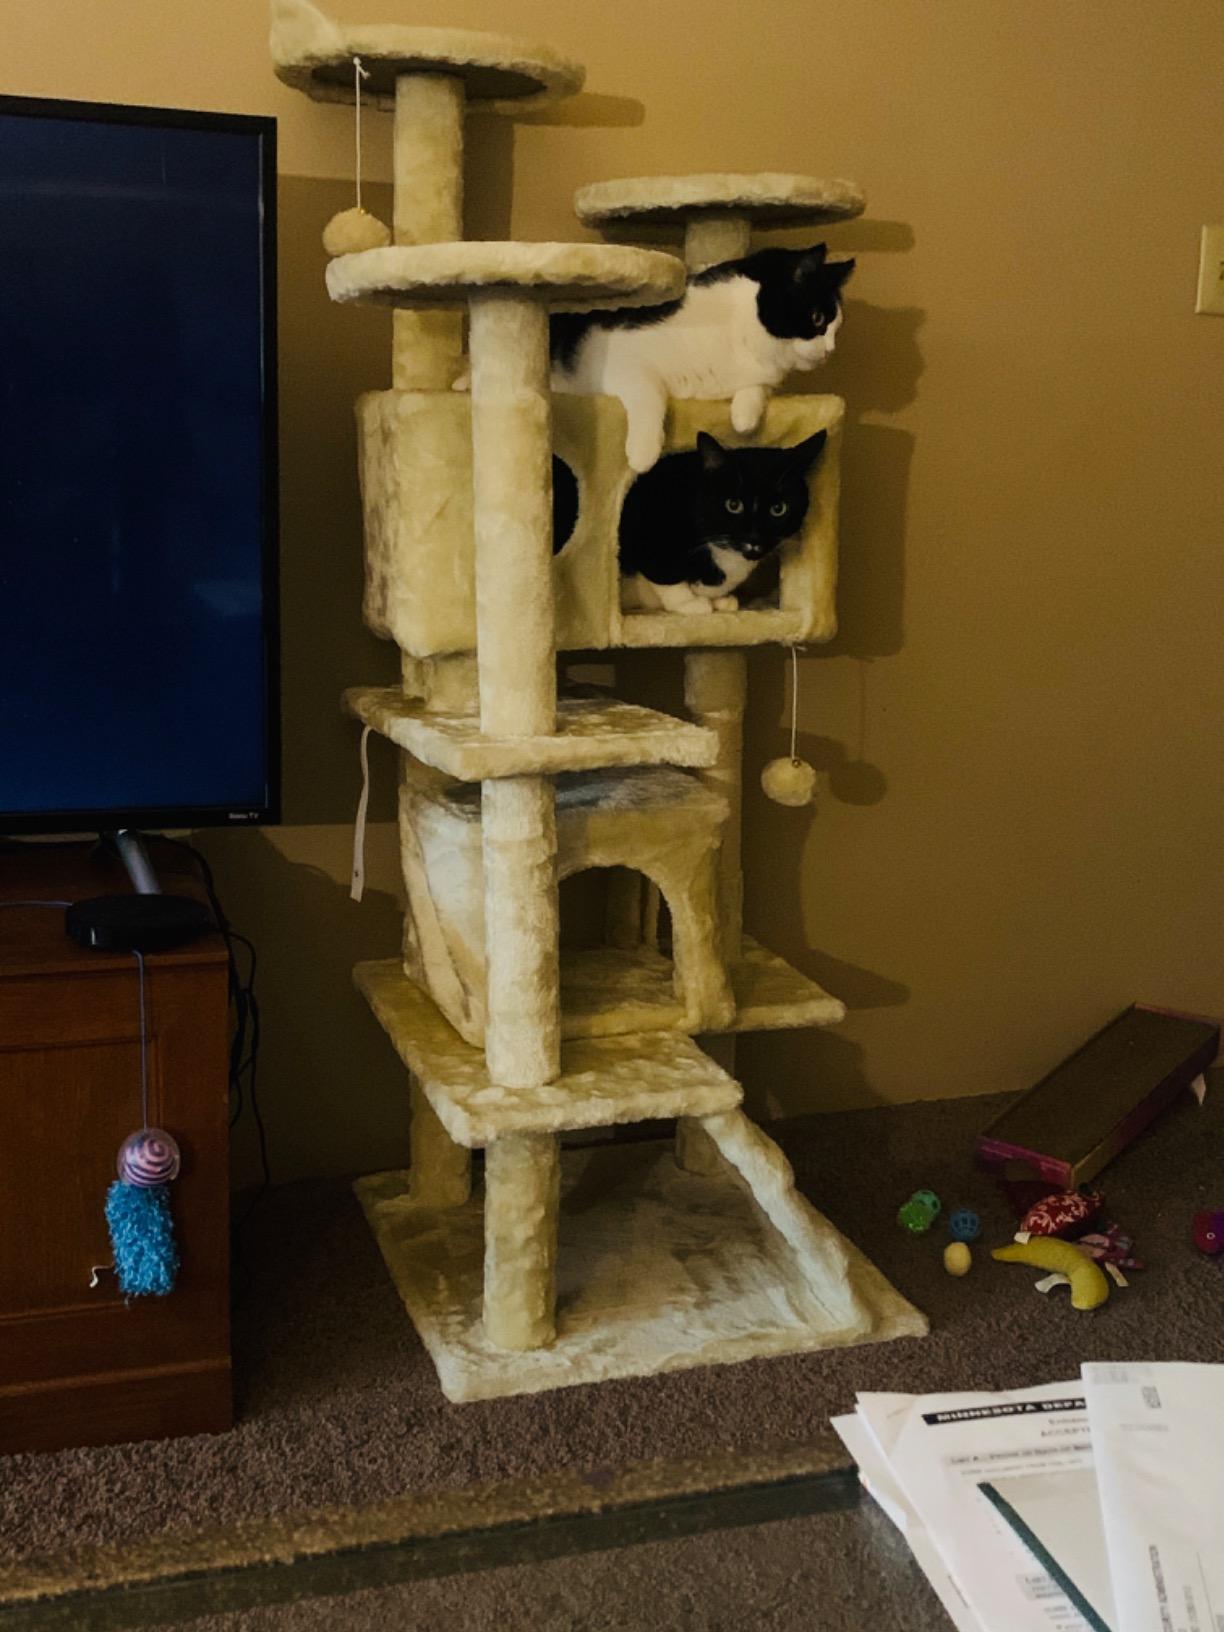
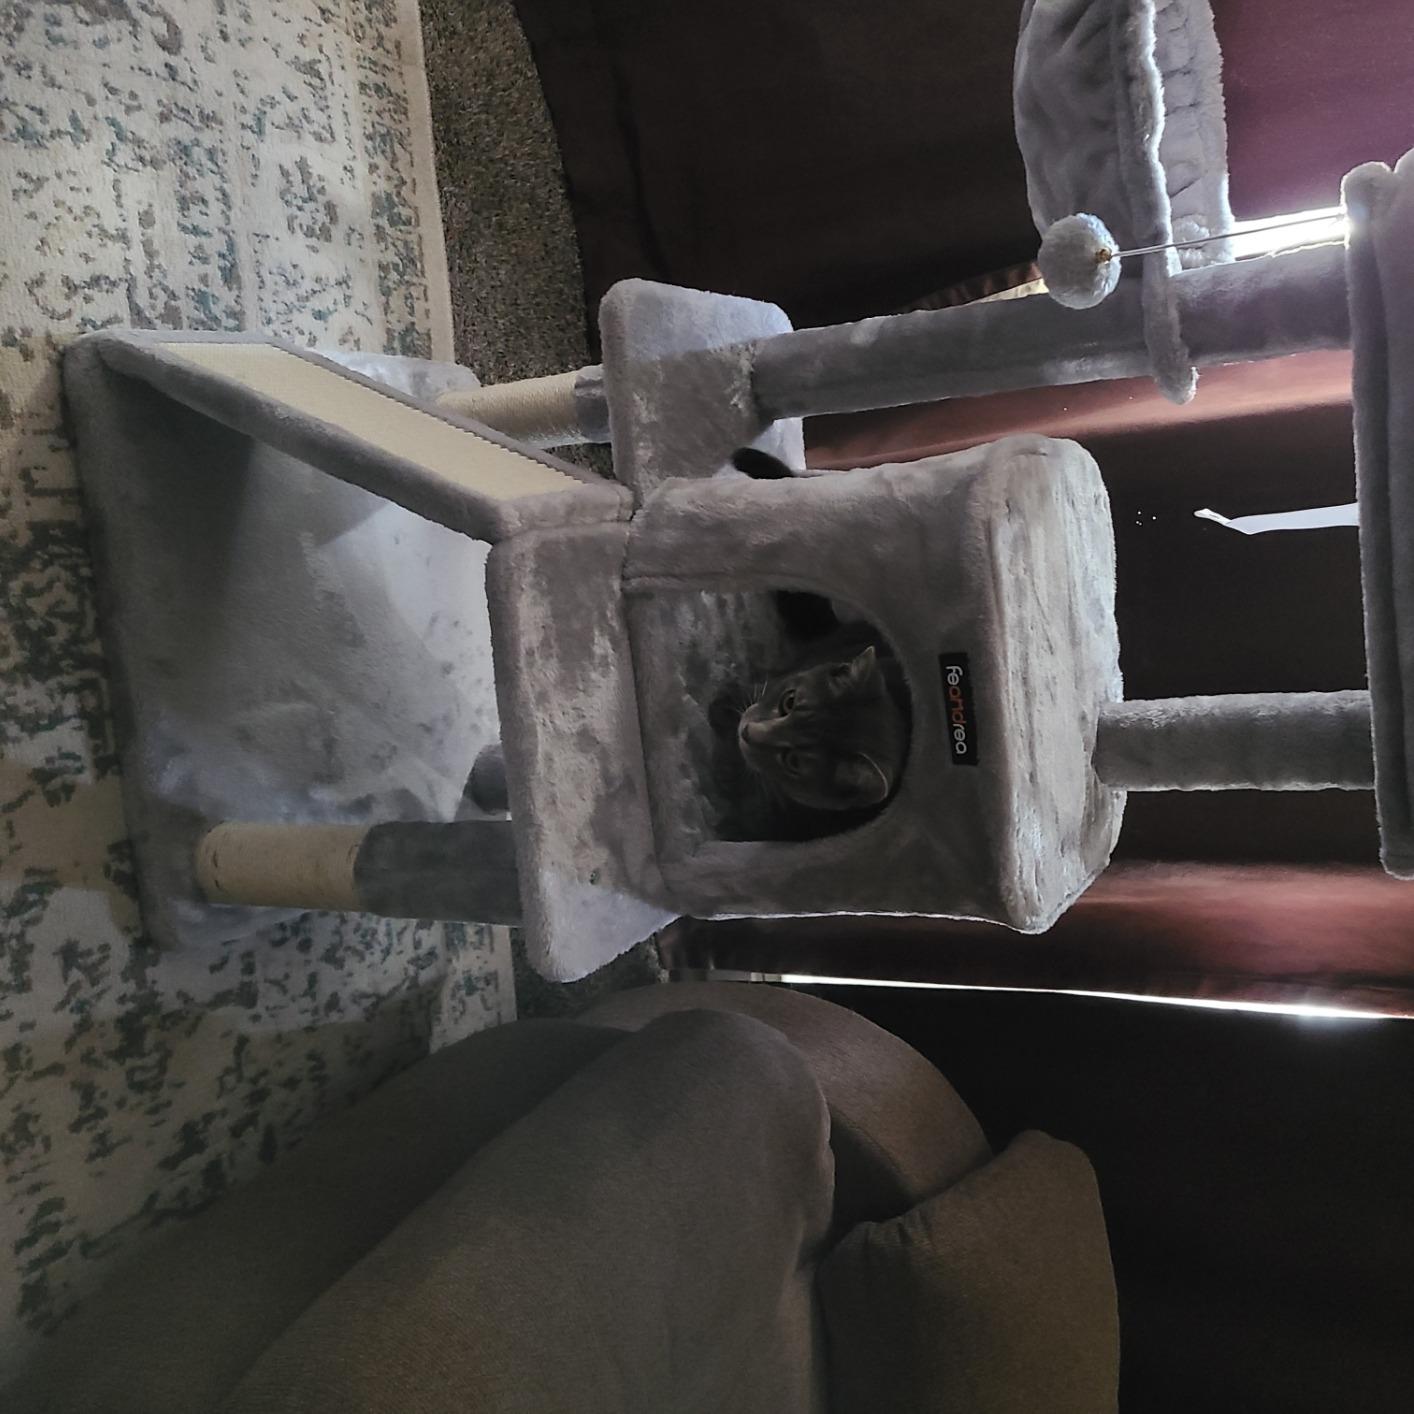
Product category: items_cat tree
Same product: no